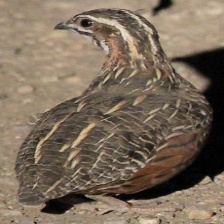
Species: HARLEQUIN QUAIL
Scientific name: COTURNIX DELEGORGUEI
ImageNet parent category: quail